Vidyāraṃbhaṃ

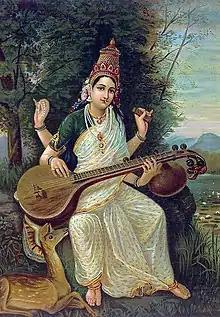
The Akshara Abhyasam is dedicated to Saraswati, the Hindu goddess of learning.

The Vijayadashami day is the tenth and final day of the Navaratri celebrations, and is considered auspicious for beginning learning in any field. The process of learning and initiation on this day is also closely related to the Ayudha Puja ritual. It is usually on Vijayadashami that the implements kept for puja are taken up again for re-use. This is also considered a day when the goddess of learning, Saraswati, and teachers (gurus) must be revered by giving gurudakshina. This usually consists of a betel leaf, areca nut, along with a small token of money and a new piece of clothing - a dhoti or sari.